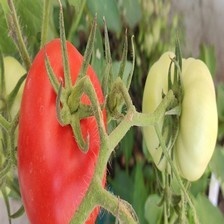
Label: tomato